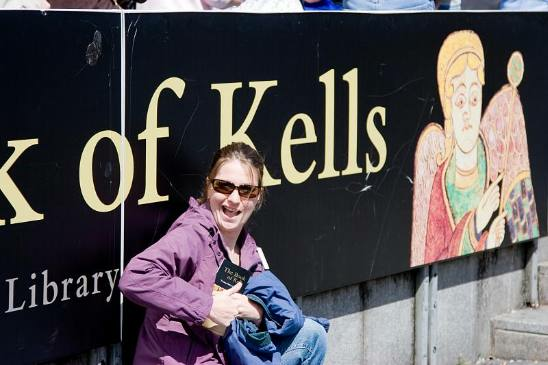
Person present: Yes